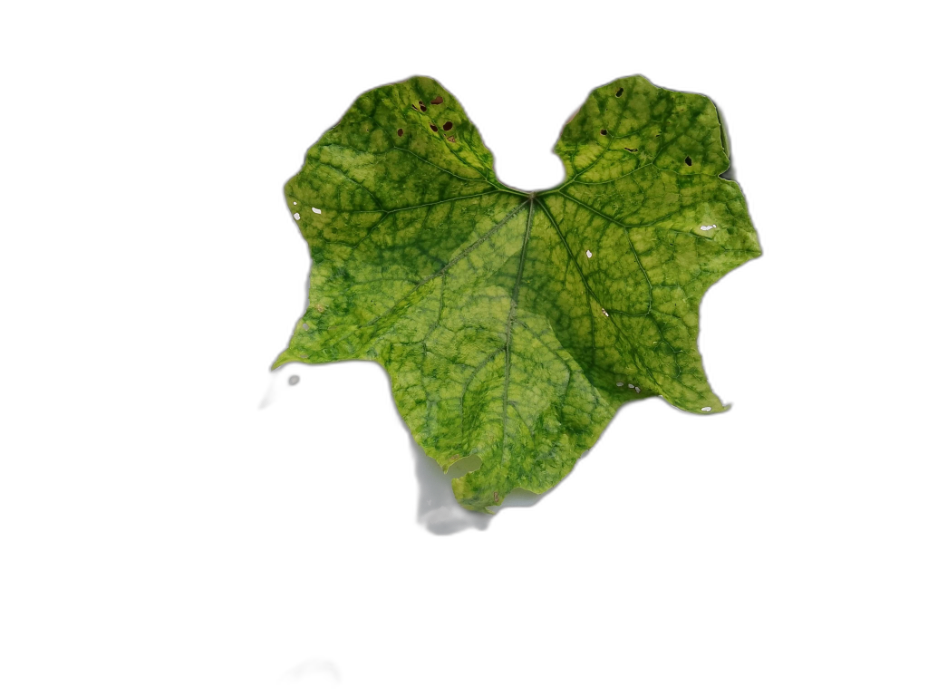
Crop: Zucchini
Label: Healthy